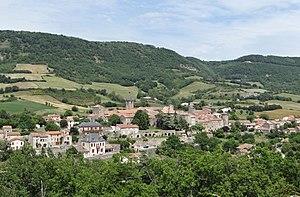
Sainte-Eulalie-de-Cernon - Vue générale depuis le CD561
Le Festival des Templiers est une compétition de trail. Il a lieu chaque année lors du dernier week-end d’octobre. Au programme, onze courses sont organisées du vendredi au dimanche, avec plus de 10 000 participants tout au long du festival. Parmi ces courses, le Grand Trail des Templiers clôture le festival le dimanche avec 2 500 coureurs au départ.